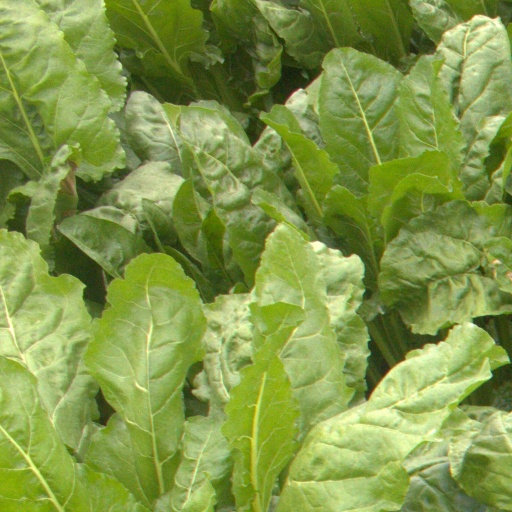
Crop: sugar beet